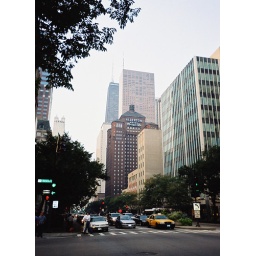
Here's another photo of the John Hancock building with Allertons' Tip-Top-Tap sign in the foreground.